Ugly Miss Young-ae

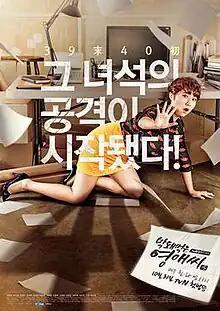
Promotional poster for season 15

Ugly Miss Young-ae is a long-running South Korean television series starring Kim Hyun-sook. The series premiered on tvN in South Korea on April 20, 2007.